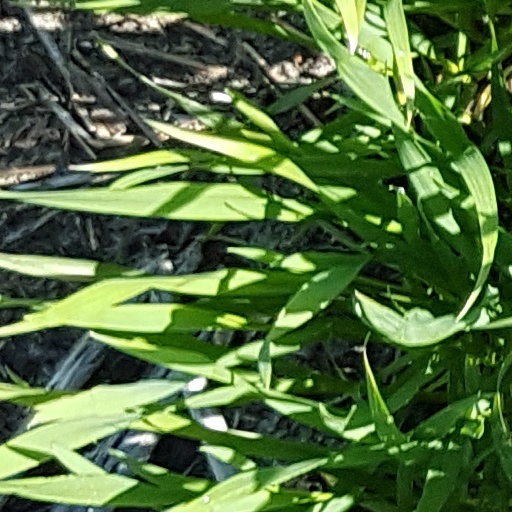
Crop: wheat